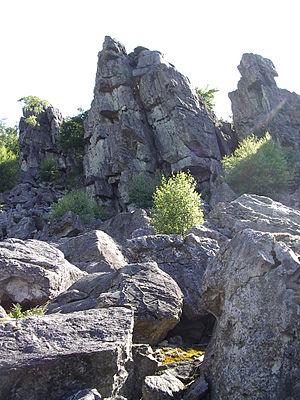
Site Dit Roc la Tour, Monthermé, Ardennes, France.
Le Château du diable est une légende ardennaise qui se déroule au Roc la Tour situé sur la commune de Monthermé, en France.